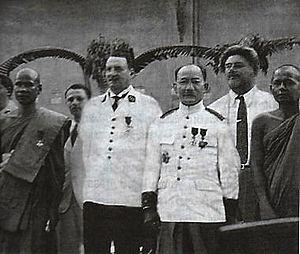
Chao Phetsarath (au centre) lors de l'inauguration de l'Institut d'études bouddhiques à Vientiane, en 1931.
Kou Voravong est un homme politique laotien, né le 6 décembre 1914 à Savannakhet et mort le 18 septembre 1954 à Vientiane, assassiné dans l'exercice de sa fonction de ministre de la Défense. Il fut l'un des chefs de la résistance anti-japonaise pendant la Seconde Guerre mondiale puis anti-Lao Issara de l'après-guerre. À partir de 1941, il fut également chef de district, gouverneur de province, député et ministre dans le Gouvernement royal.